Bidibidi Refugee Settlement

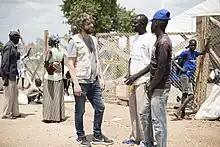
Benson Taylor speaking with South Sudanese refugees at Bidibidi

Bidibidi opened in August or September of 2016 and was closed to new arrivals by December of the same year after reaching maximum capacity. With an estimated population of 285,000 refugees, it was recognized in 2017 as the largest refugee settlement in the world. The host community consists of the Aringa, the indigenous people of Yumbe District.